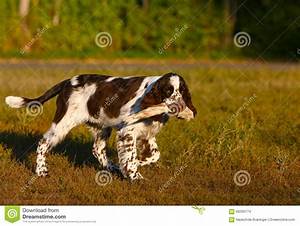
Label: dog